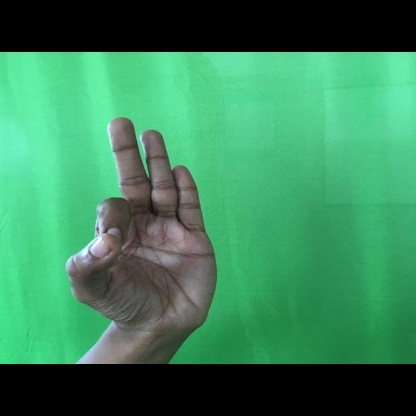
Mudra: Aralam